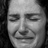
Emotion: sad